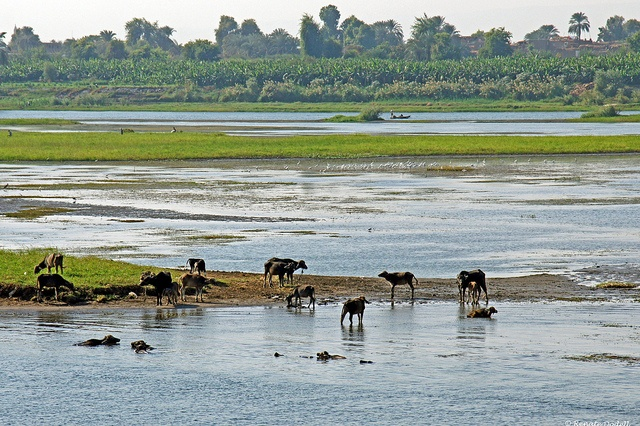
a number of animals near a shallow body of water with trees in the background
Cows swimming and grazing near a large body of water.
a couple of animals that are walking in some water
A herd of cows with calves standing in a river.
A herd of animals are all drinking water near the green grass.